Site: brandenburg
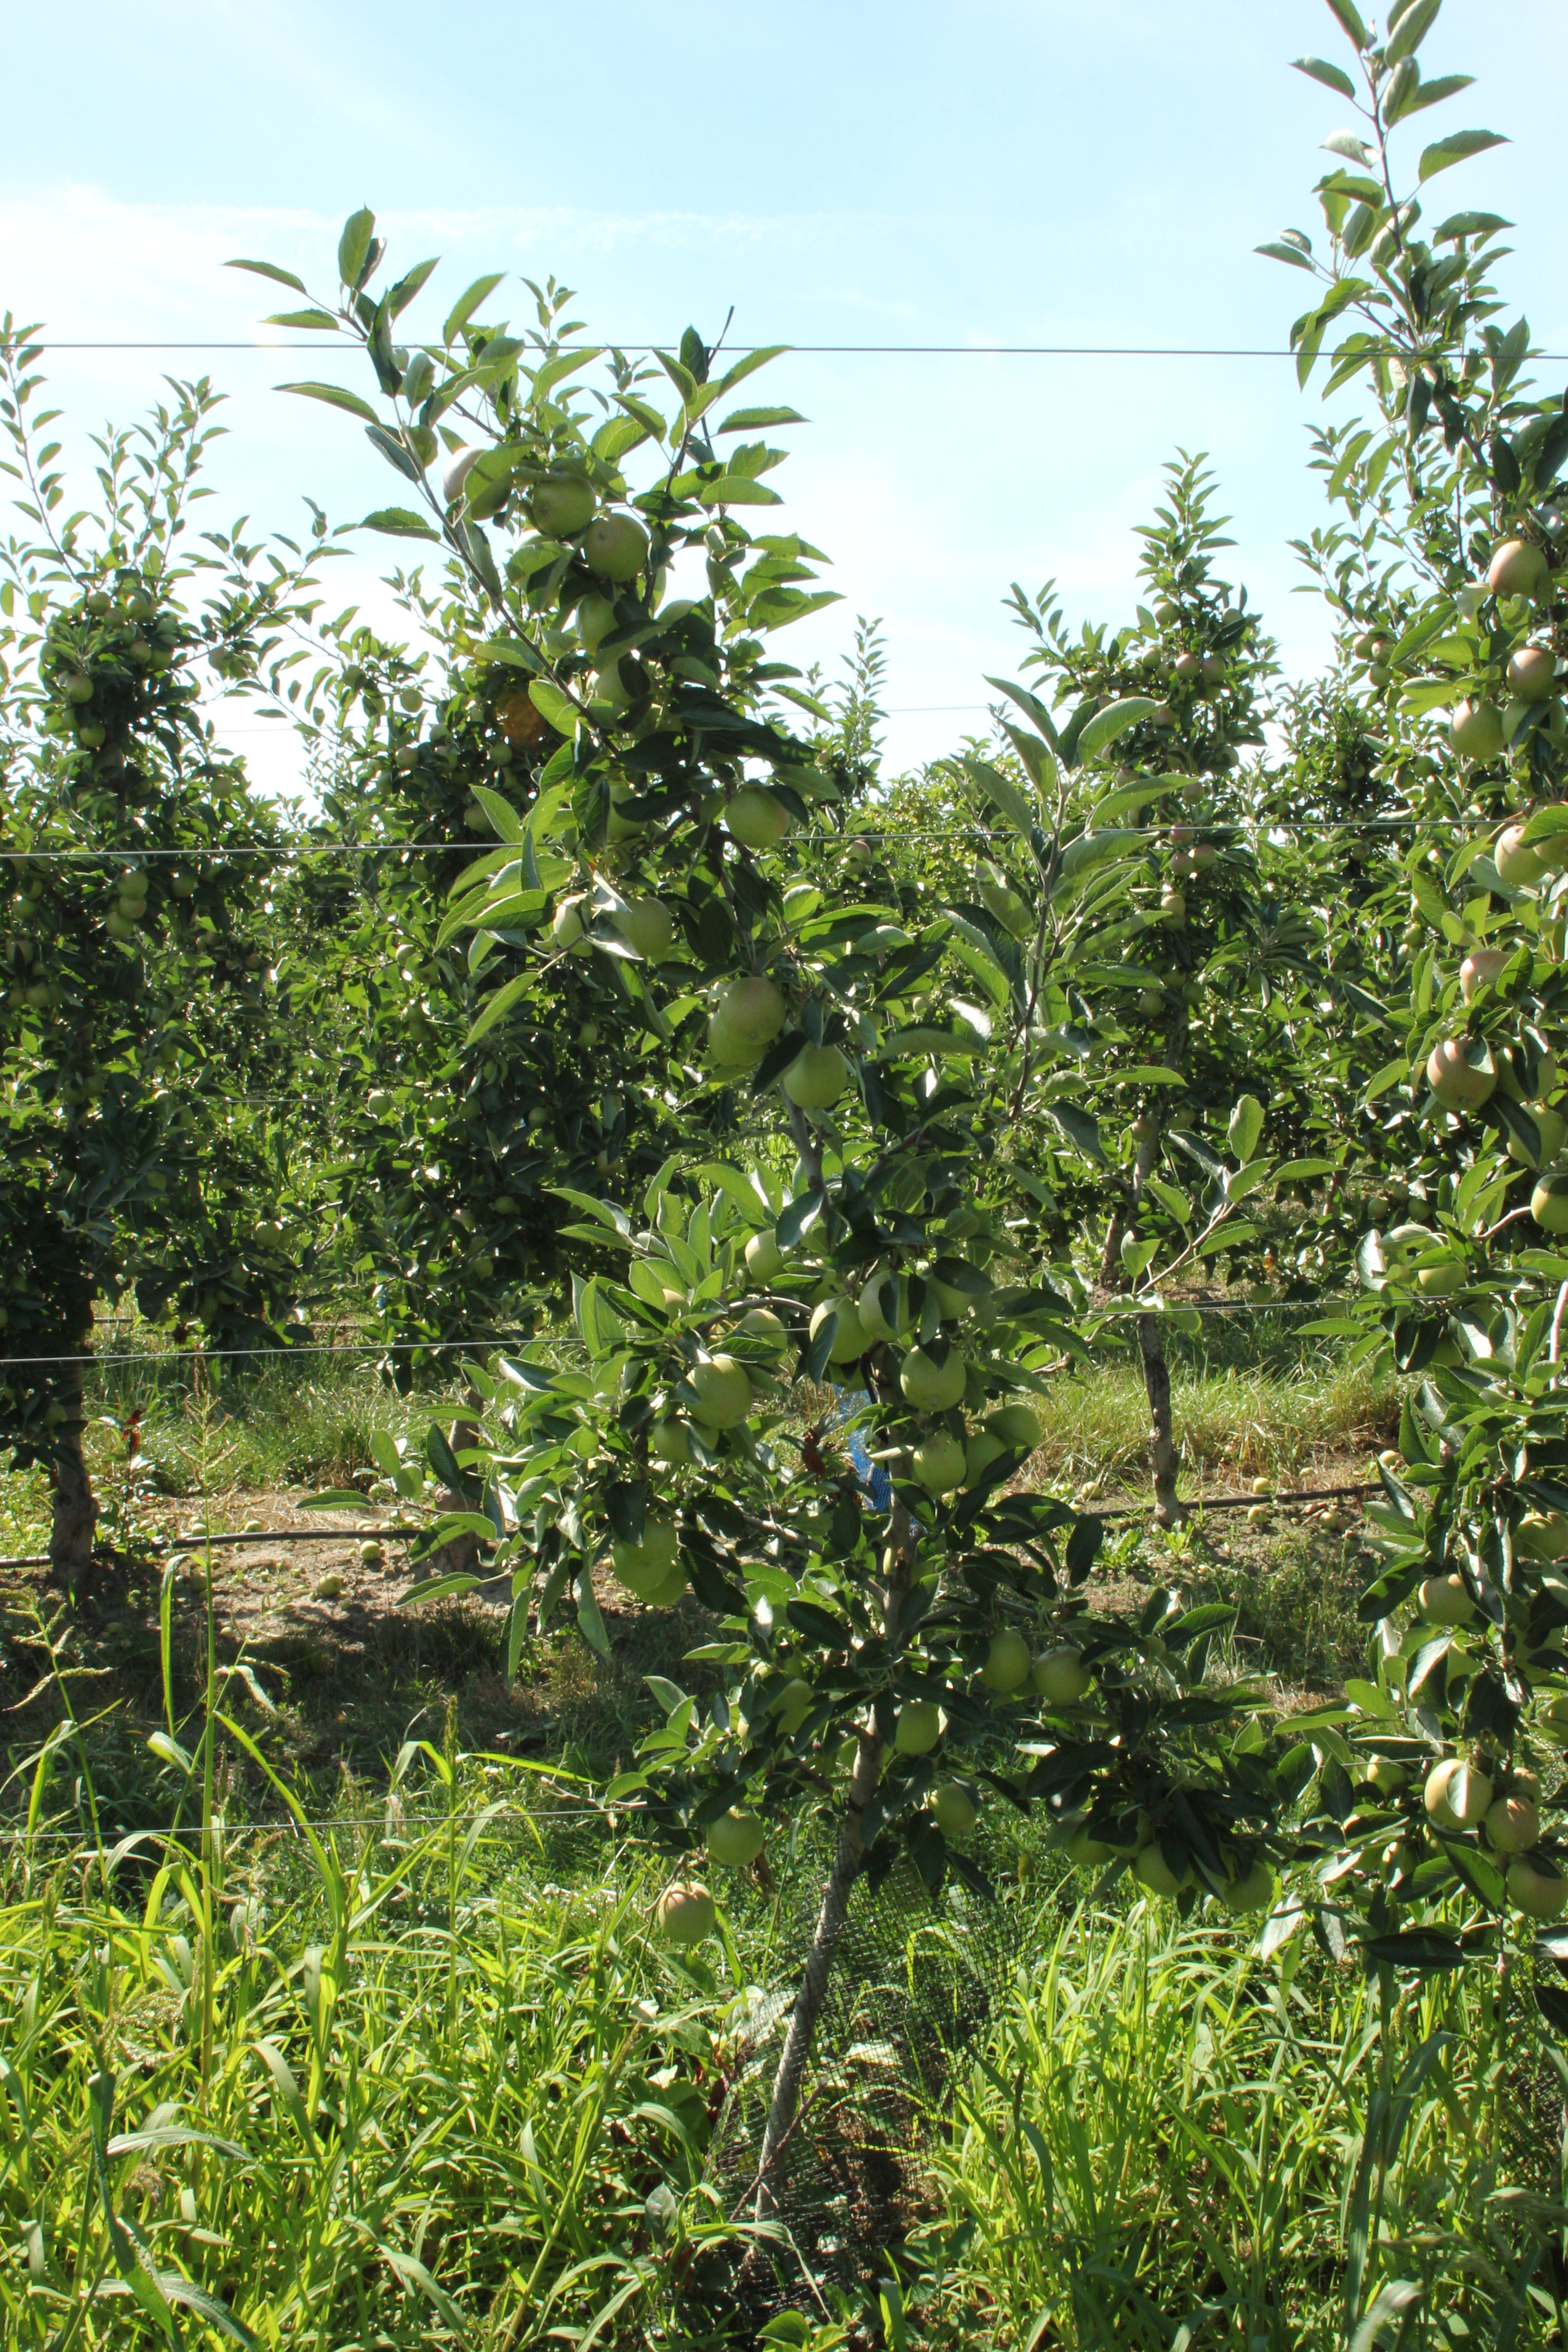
Growth stage (BBCH 77): Development of fruit